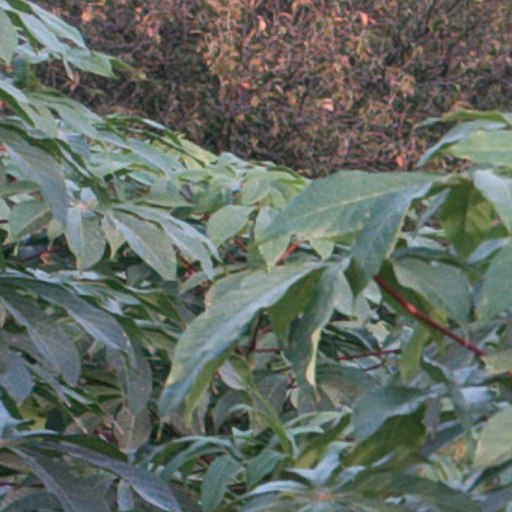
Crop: cassava